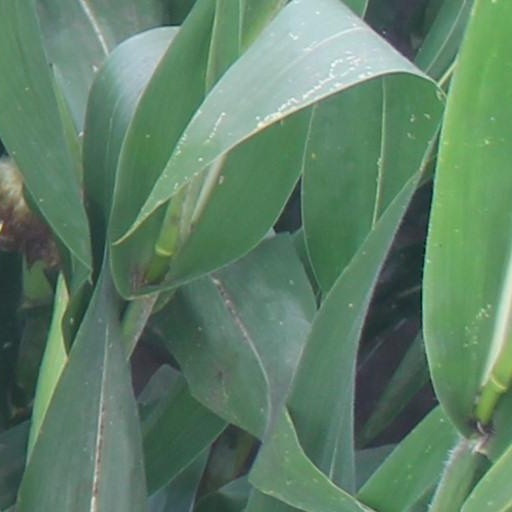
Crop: maize; corn